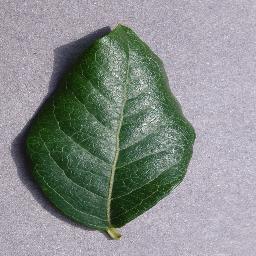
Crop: blueberry
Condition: healthy